Cosmic Boy

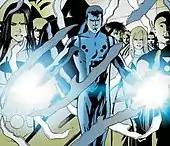
Part of the cover art for "Legion of Super-Heroes" vol. 5, #9 (October 2005), art by Barry Kitson.

In the fifth volume of "Legion of Super-Heroes", Cosmic Boy is the leader of the Legion of Super-Heroes. After transporting the Dominators' homeworld to the Phantom Zone, seemingly destroying it, Cosmic Boy is voted out of office and replaced by Supergirl. He then joins a superhero team from the 41st century, who come back in time to offer him membership.